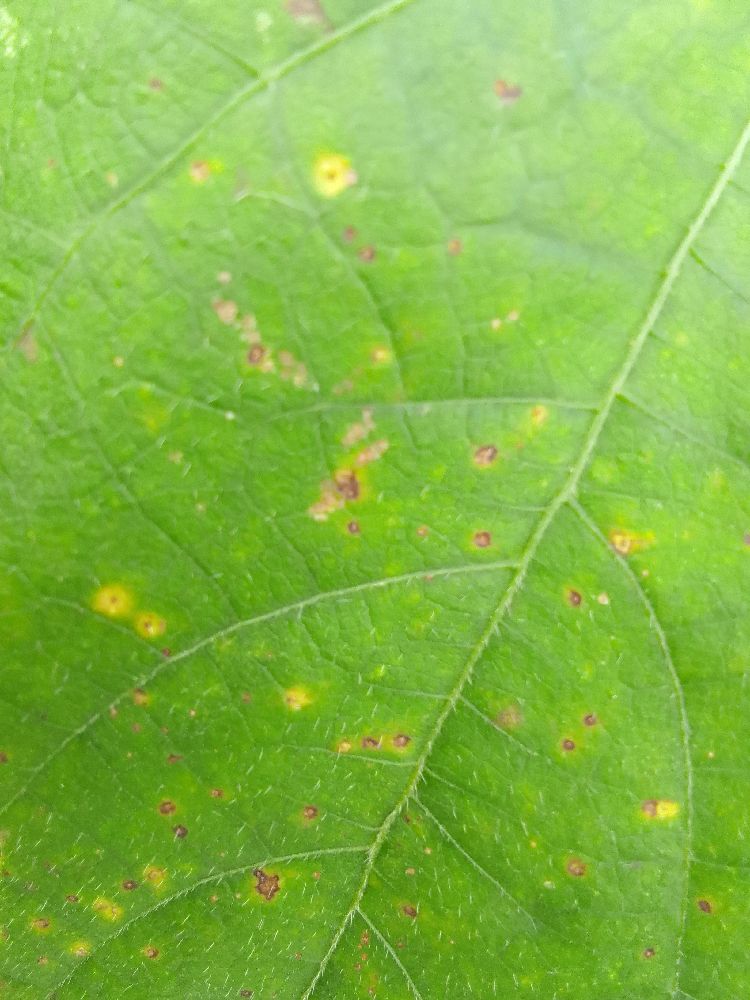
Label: rust